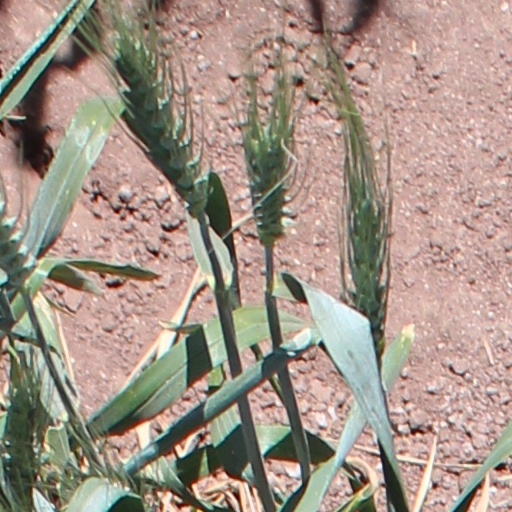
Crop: wheat